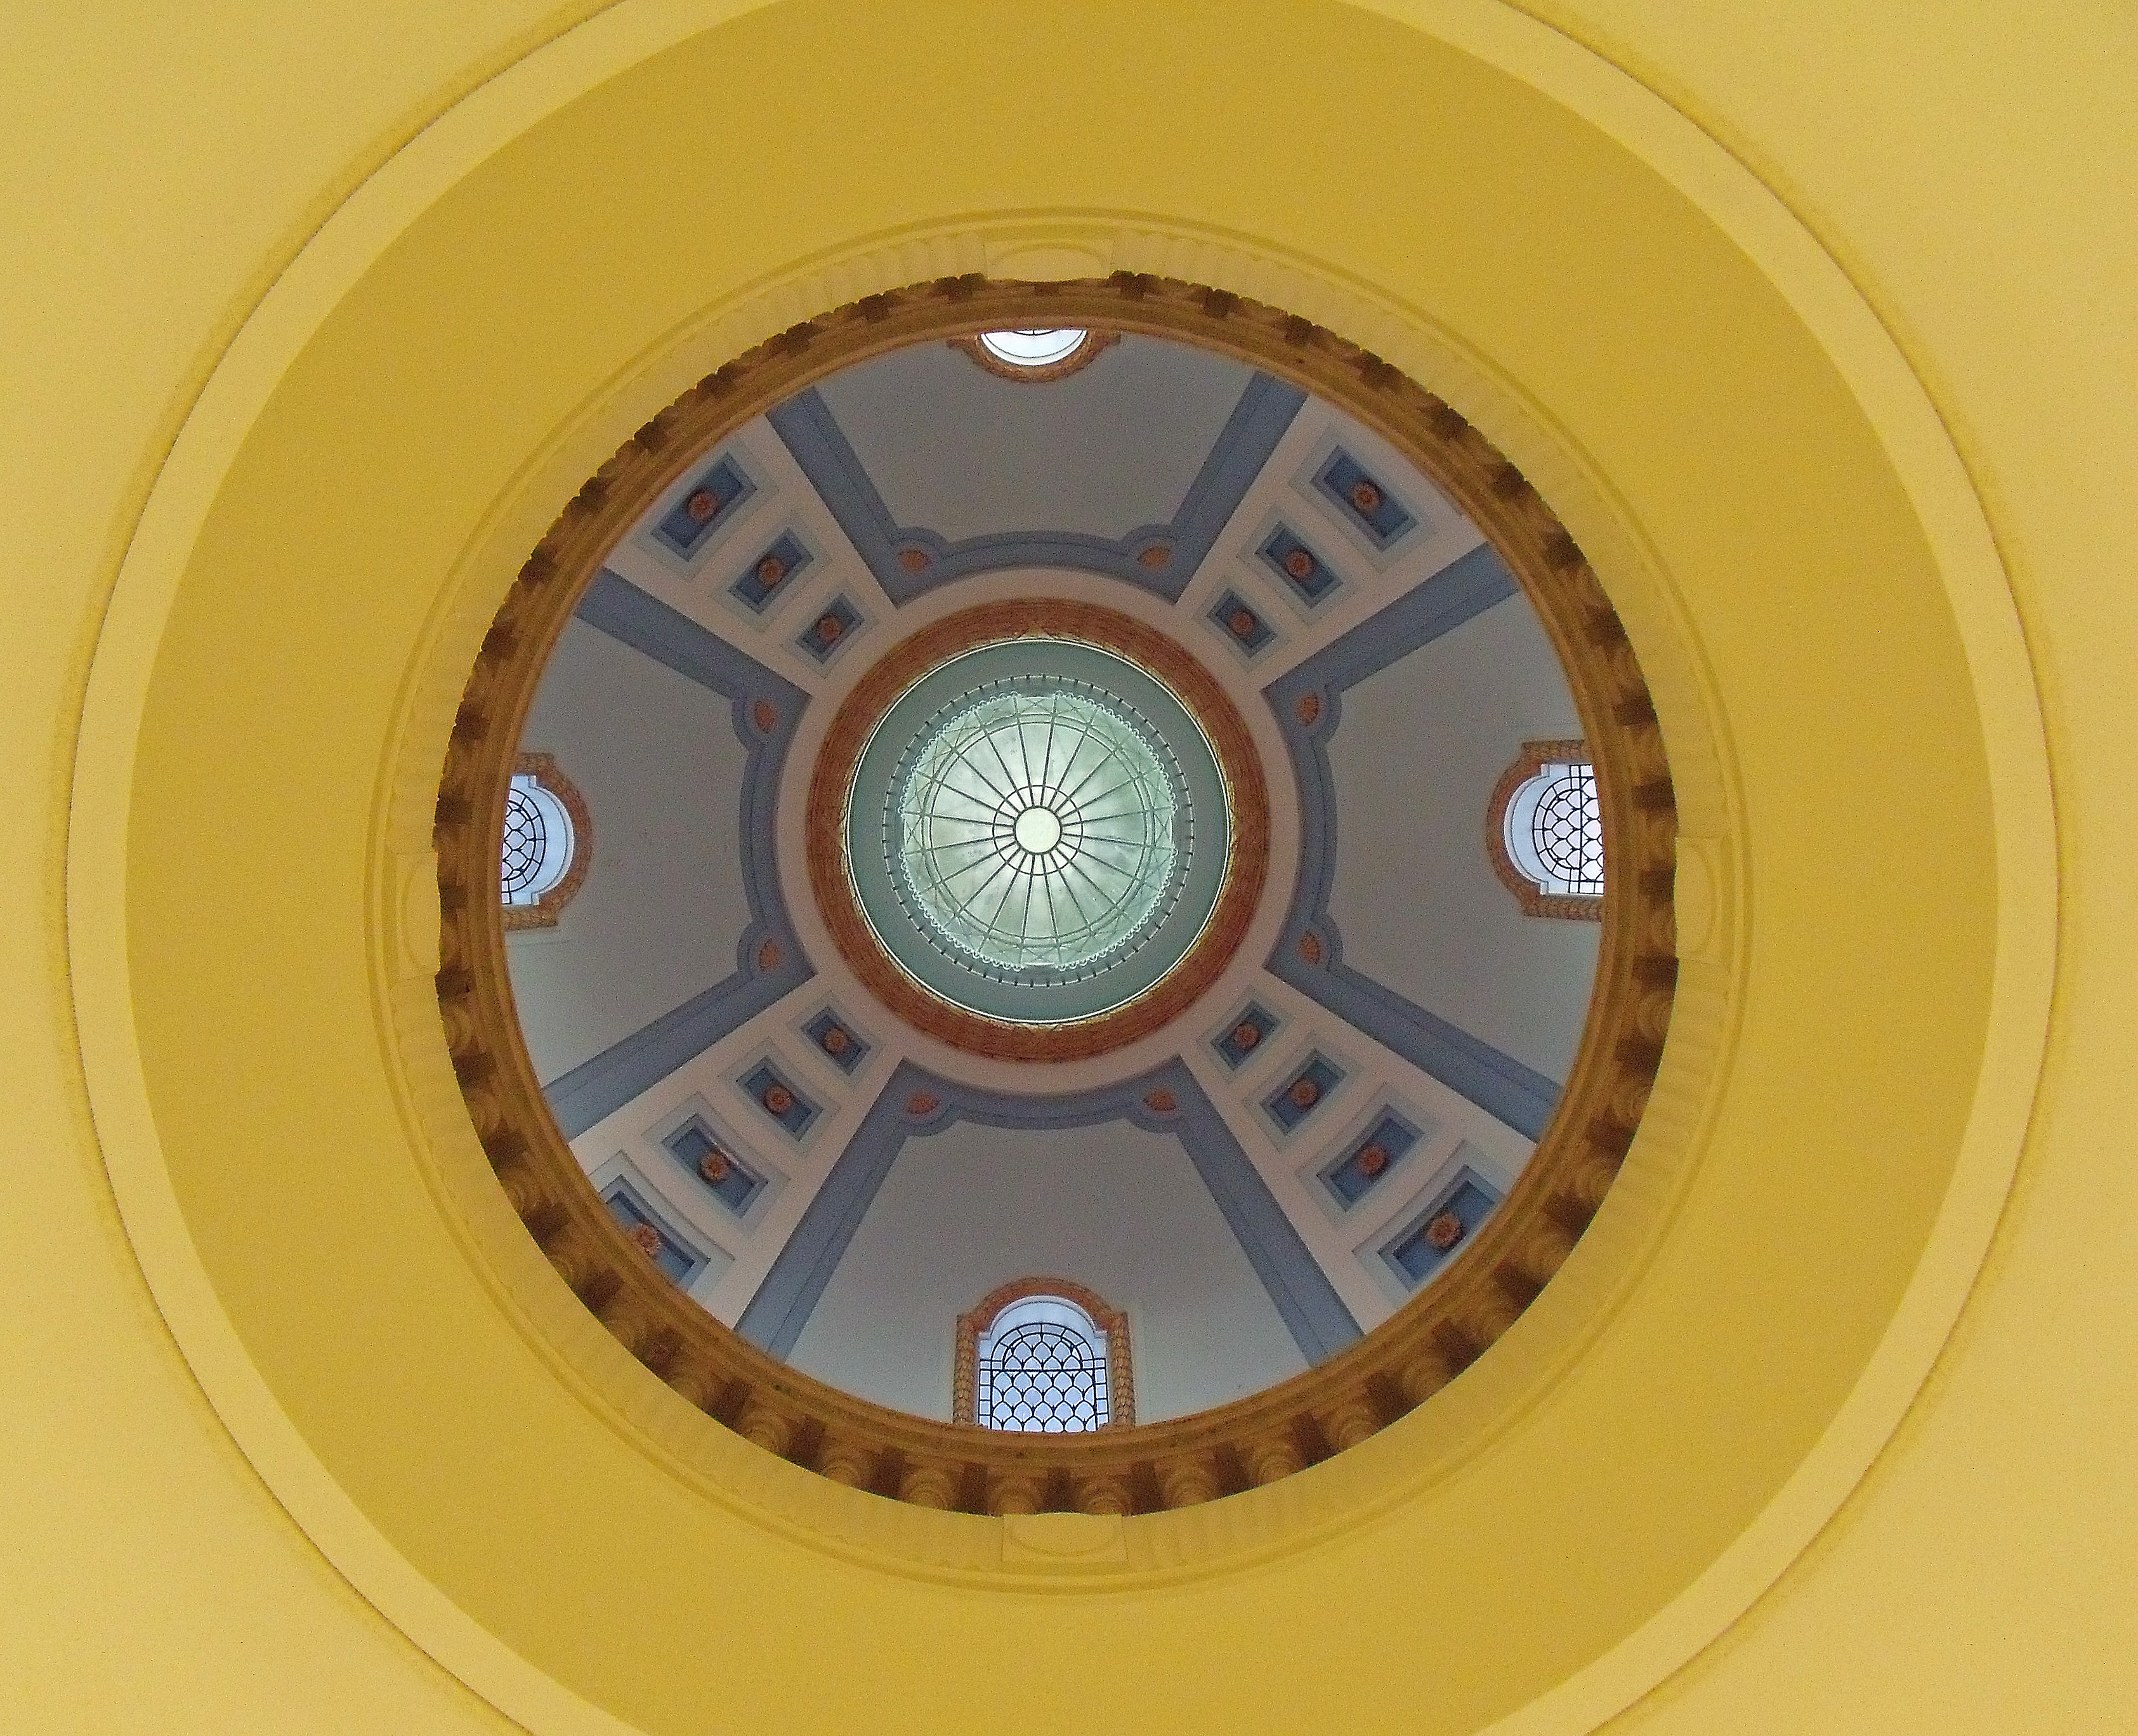
wheel, spiral, window, building, travelling, ceiling, circle, design, canada, symmetry, winnipeg, geotagged, dome, shape, noflash, manitoba, 2009, subarcticmike, wwwotoursnet, kaleidescope, legislativebuilding, verticalshot, outofplumb, worldflicks, 5xwideangle, daylighting, man made object